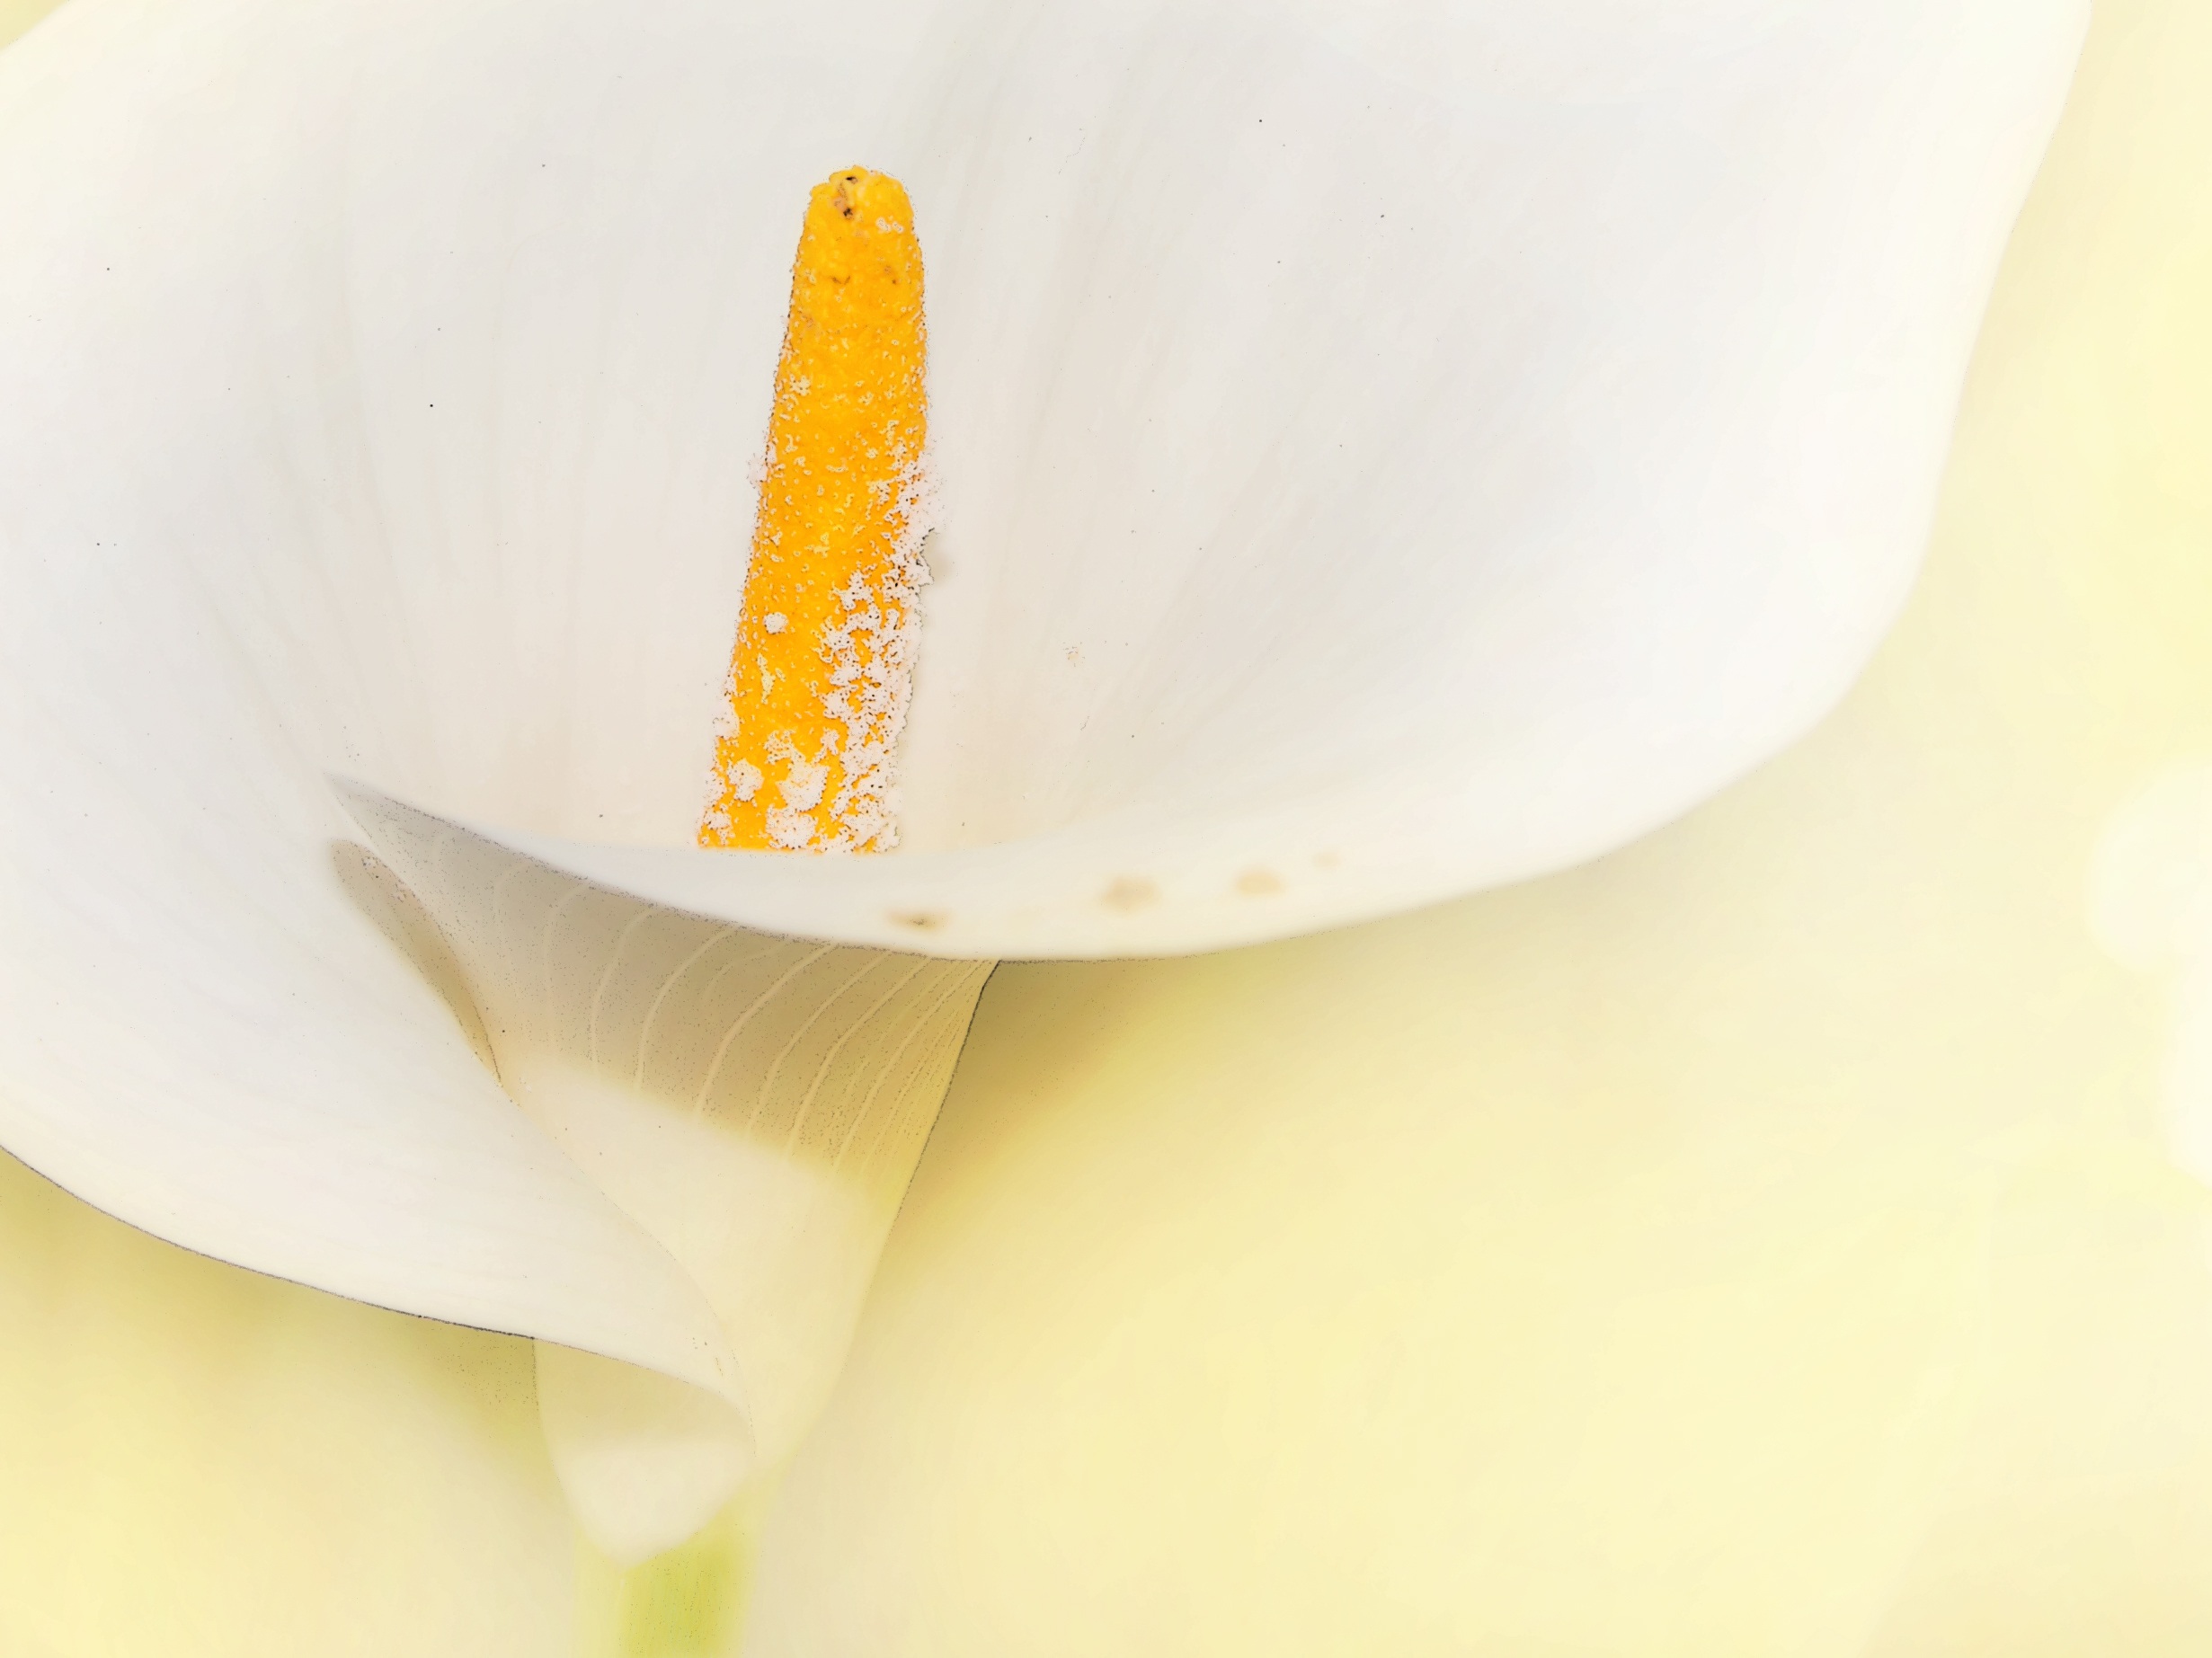
hand, nature, blossom, plant, white, leaf, flower, petal, bloom, yellow, white flower, close up, macro photography, white blossom, flowering plant, spotted calla, land plant, zantedeschia albomaculata